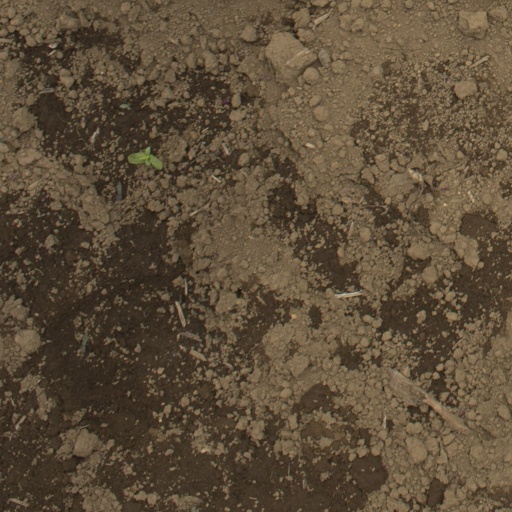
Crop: Jerusalem artichoke